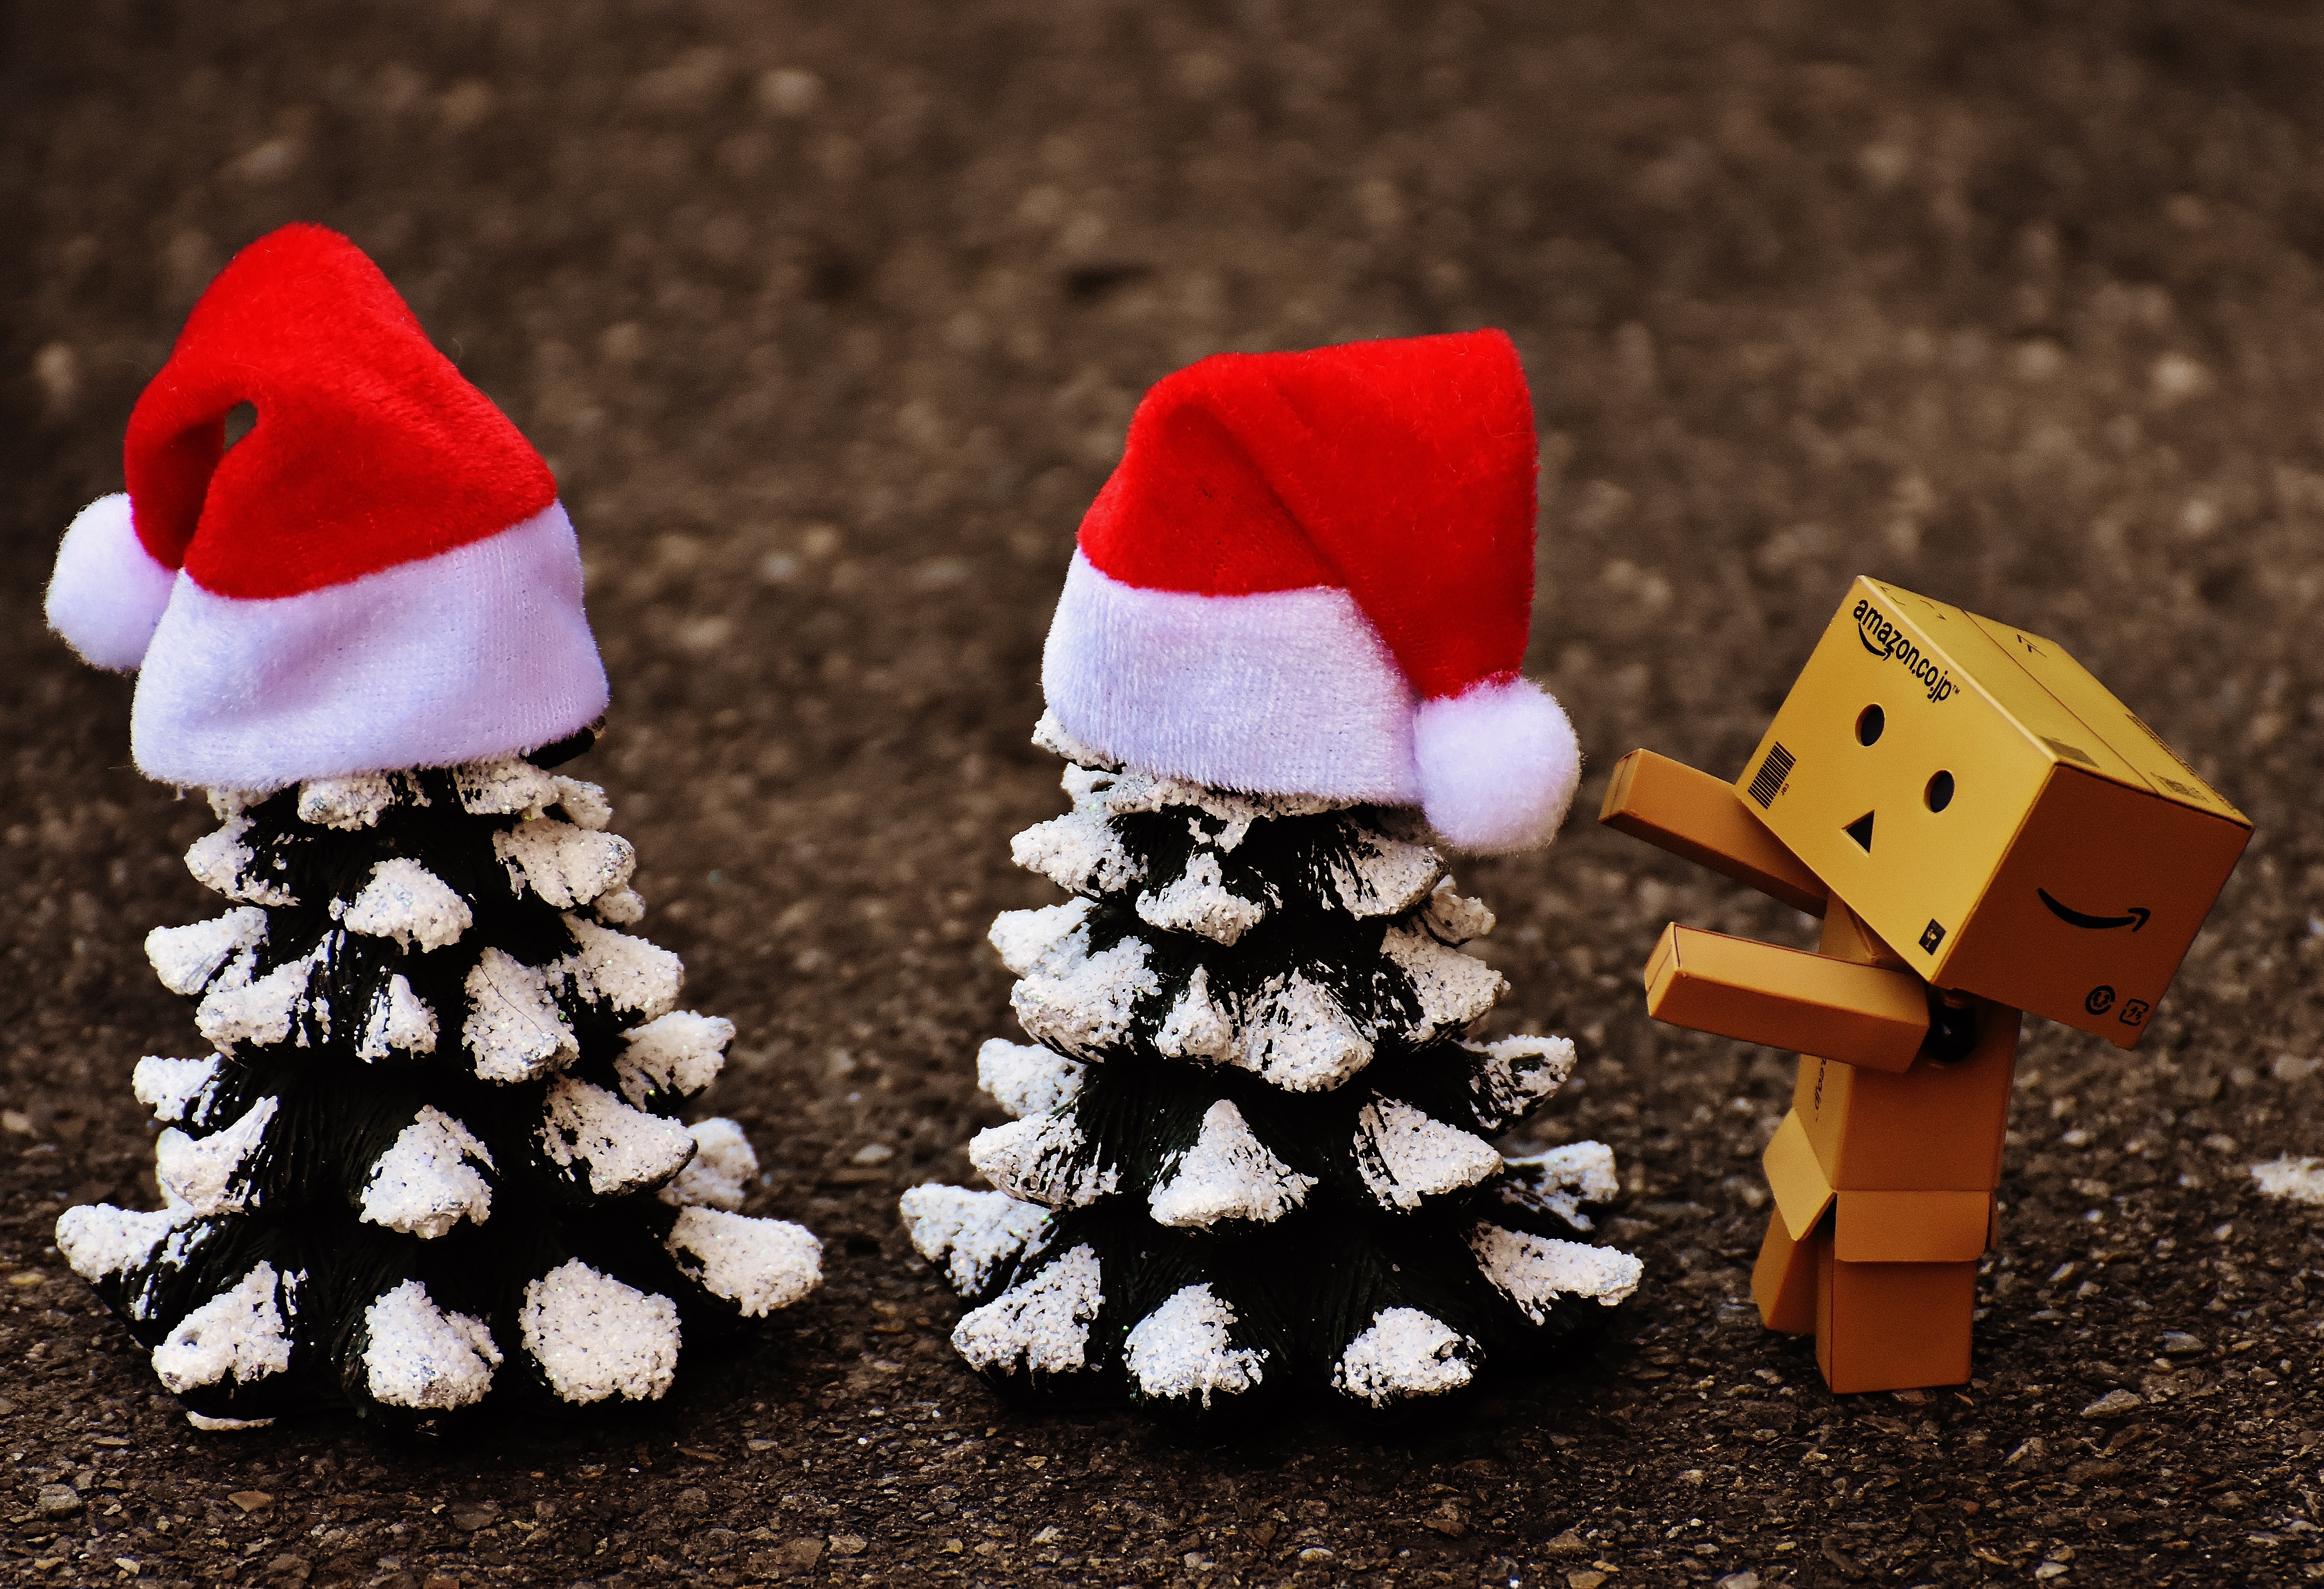
snow, sweet, cute, contemplation, banner, holiday, christmas, christmas tree, trees, advent, christmas decoration, gifts, christmas time, santa hat, festival, figure, contemplative, funny, figures, packages, made, firs, danbo, send